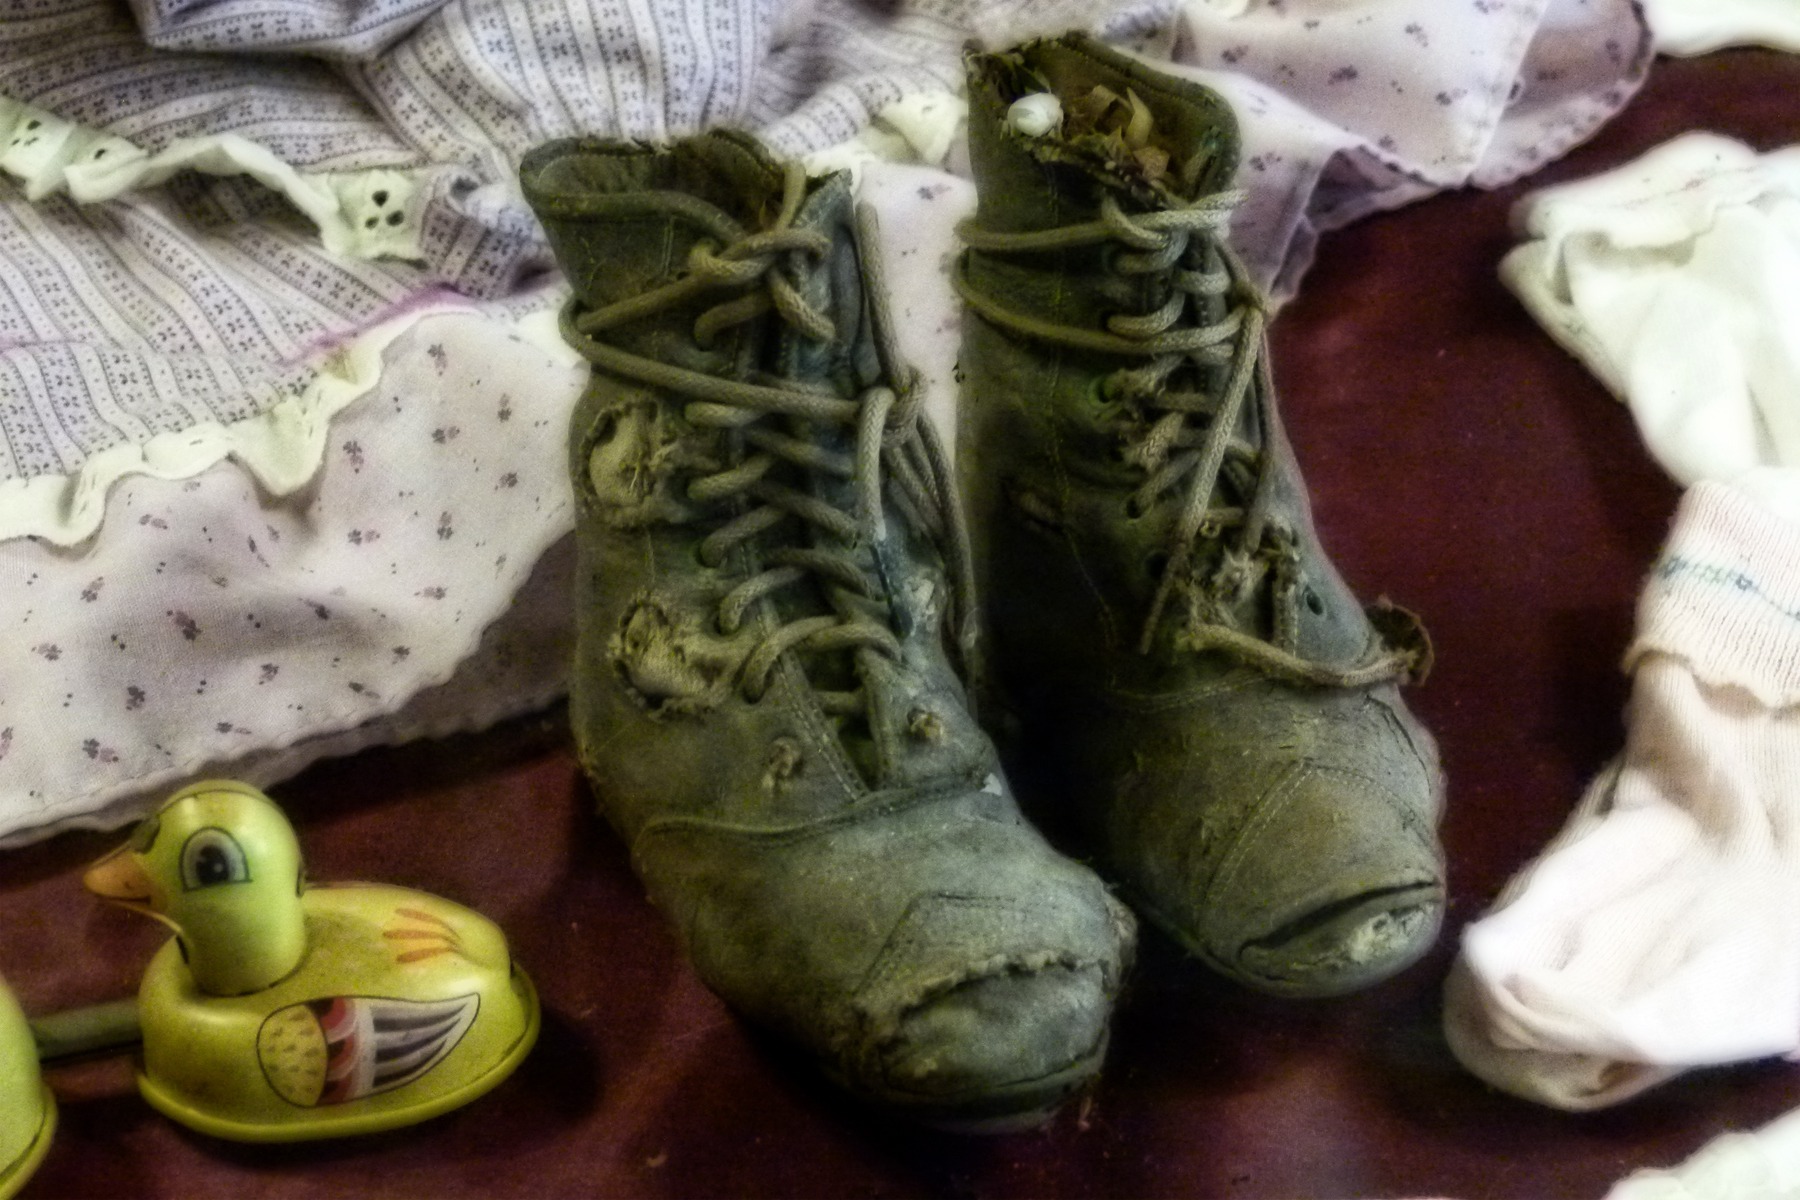
shoe, leather, vintage, antique, retro, old, boot, leg, fashion, shoes, holland, footwear, heritage, traditional, aged, wornout